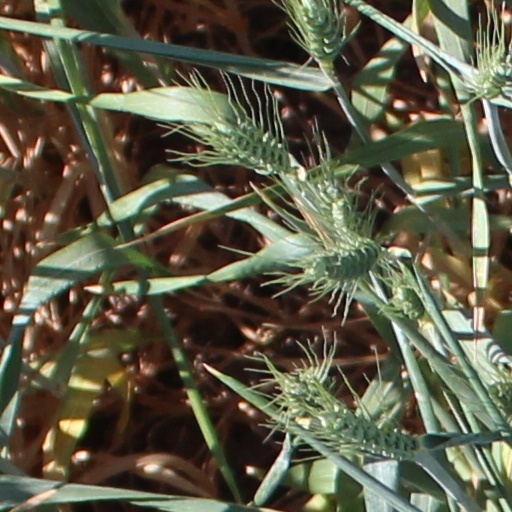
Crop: wheat